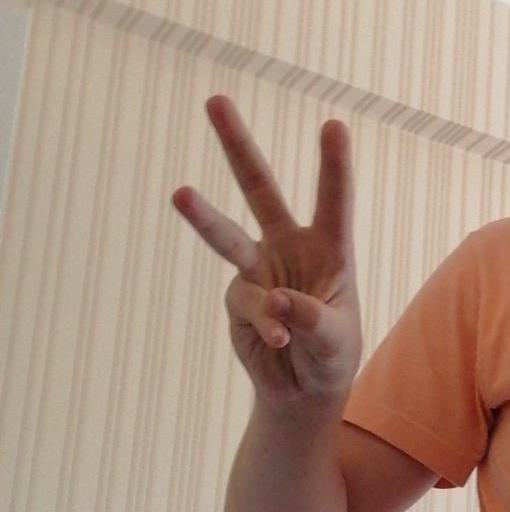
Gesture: three